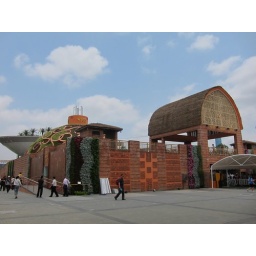
Quite interesting use of green plants on its facades and the dome top.Didn't get in due to lack of time.